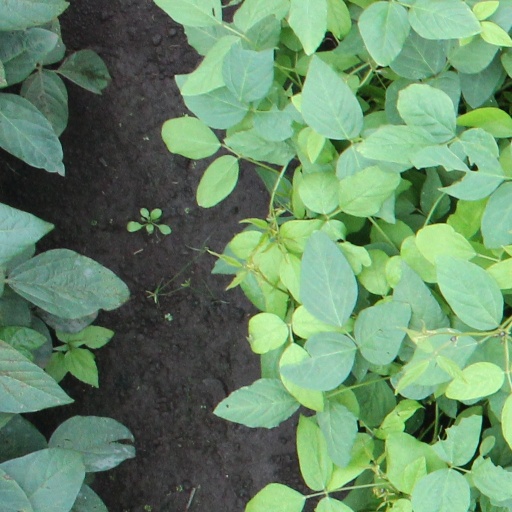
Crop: soybean